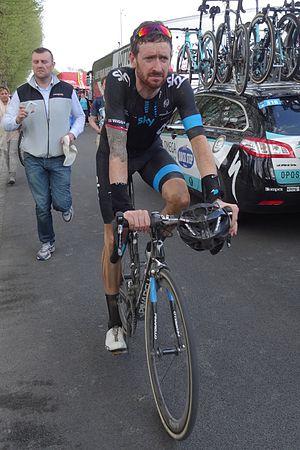
Retour des cyclistes à leurs bus après l'arrivée du Paris-Roubaix 2014 et pendant la remise des prix, le 13 avril 2014, à Roubaix, Nord, Nord-Pas-de-Calais, France. Depicted person: Bradley Wiggins
Sir Bradley Wiggins, est un coureur cycliste britannique né le 28 avril 1980 à Gand. Professionnel entre 2002 et 2016, il est spécialiste de la poursuite, a été champion olympique de poursuite individuelle en 2004 et 2008 et de poursuite par équipes en 2008 et 2016, et champion du monde de poursuite individuelle en 2003, 2007 et 2008, par équipes en 2007 et 2008, et de l'américaine en 2008. Il se consacre davantage au cyclisme sur route à partir de 2009. Troisième du Tour de France cette année-là, il a remporté le Critérium du Dauphiné en 2011 et 2012, Paris-Nice en 2012, le Tour de Romandie en 2012 et s'est classé deuxième du Tour d'Espagne 2011. Le 22 juillet 2012, il devient le premier Britannique vainqueur d'un Tour de France, devant son coéquipier et compatriote Christopher Froome. Il devient champion olympique du contre-la-montre un mois plus tard à Londres et champion du monde de la spécialité en 2014. Entre juin 2015 et avril 2019, il est détenteur du record de l'heure, en ayant parcouru 54,526 km. Son père est le coureur cycliste Gary Wiggins. Il annonce sa retraite sportive le 28 décembre 2016. Il essaie par la suite sans succès une reconversion en aviron.